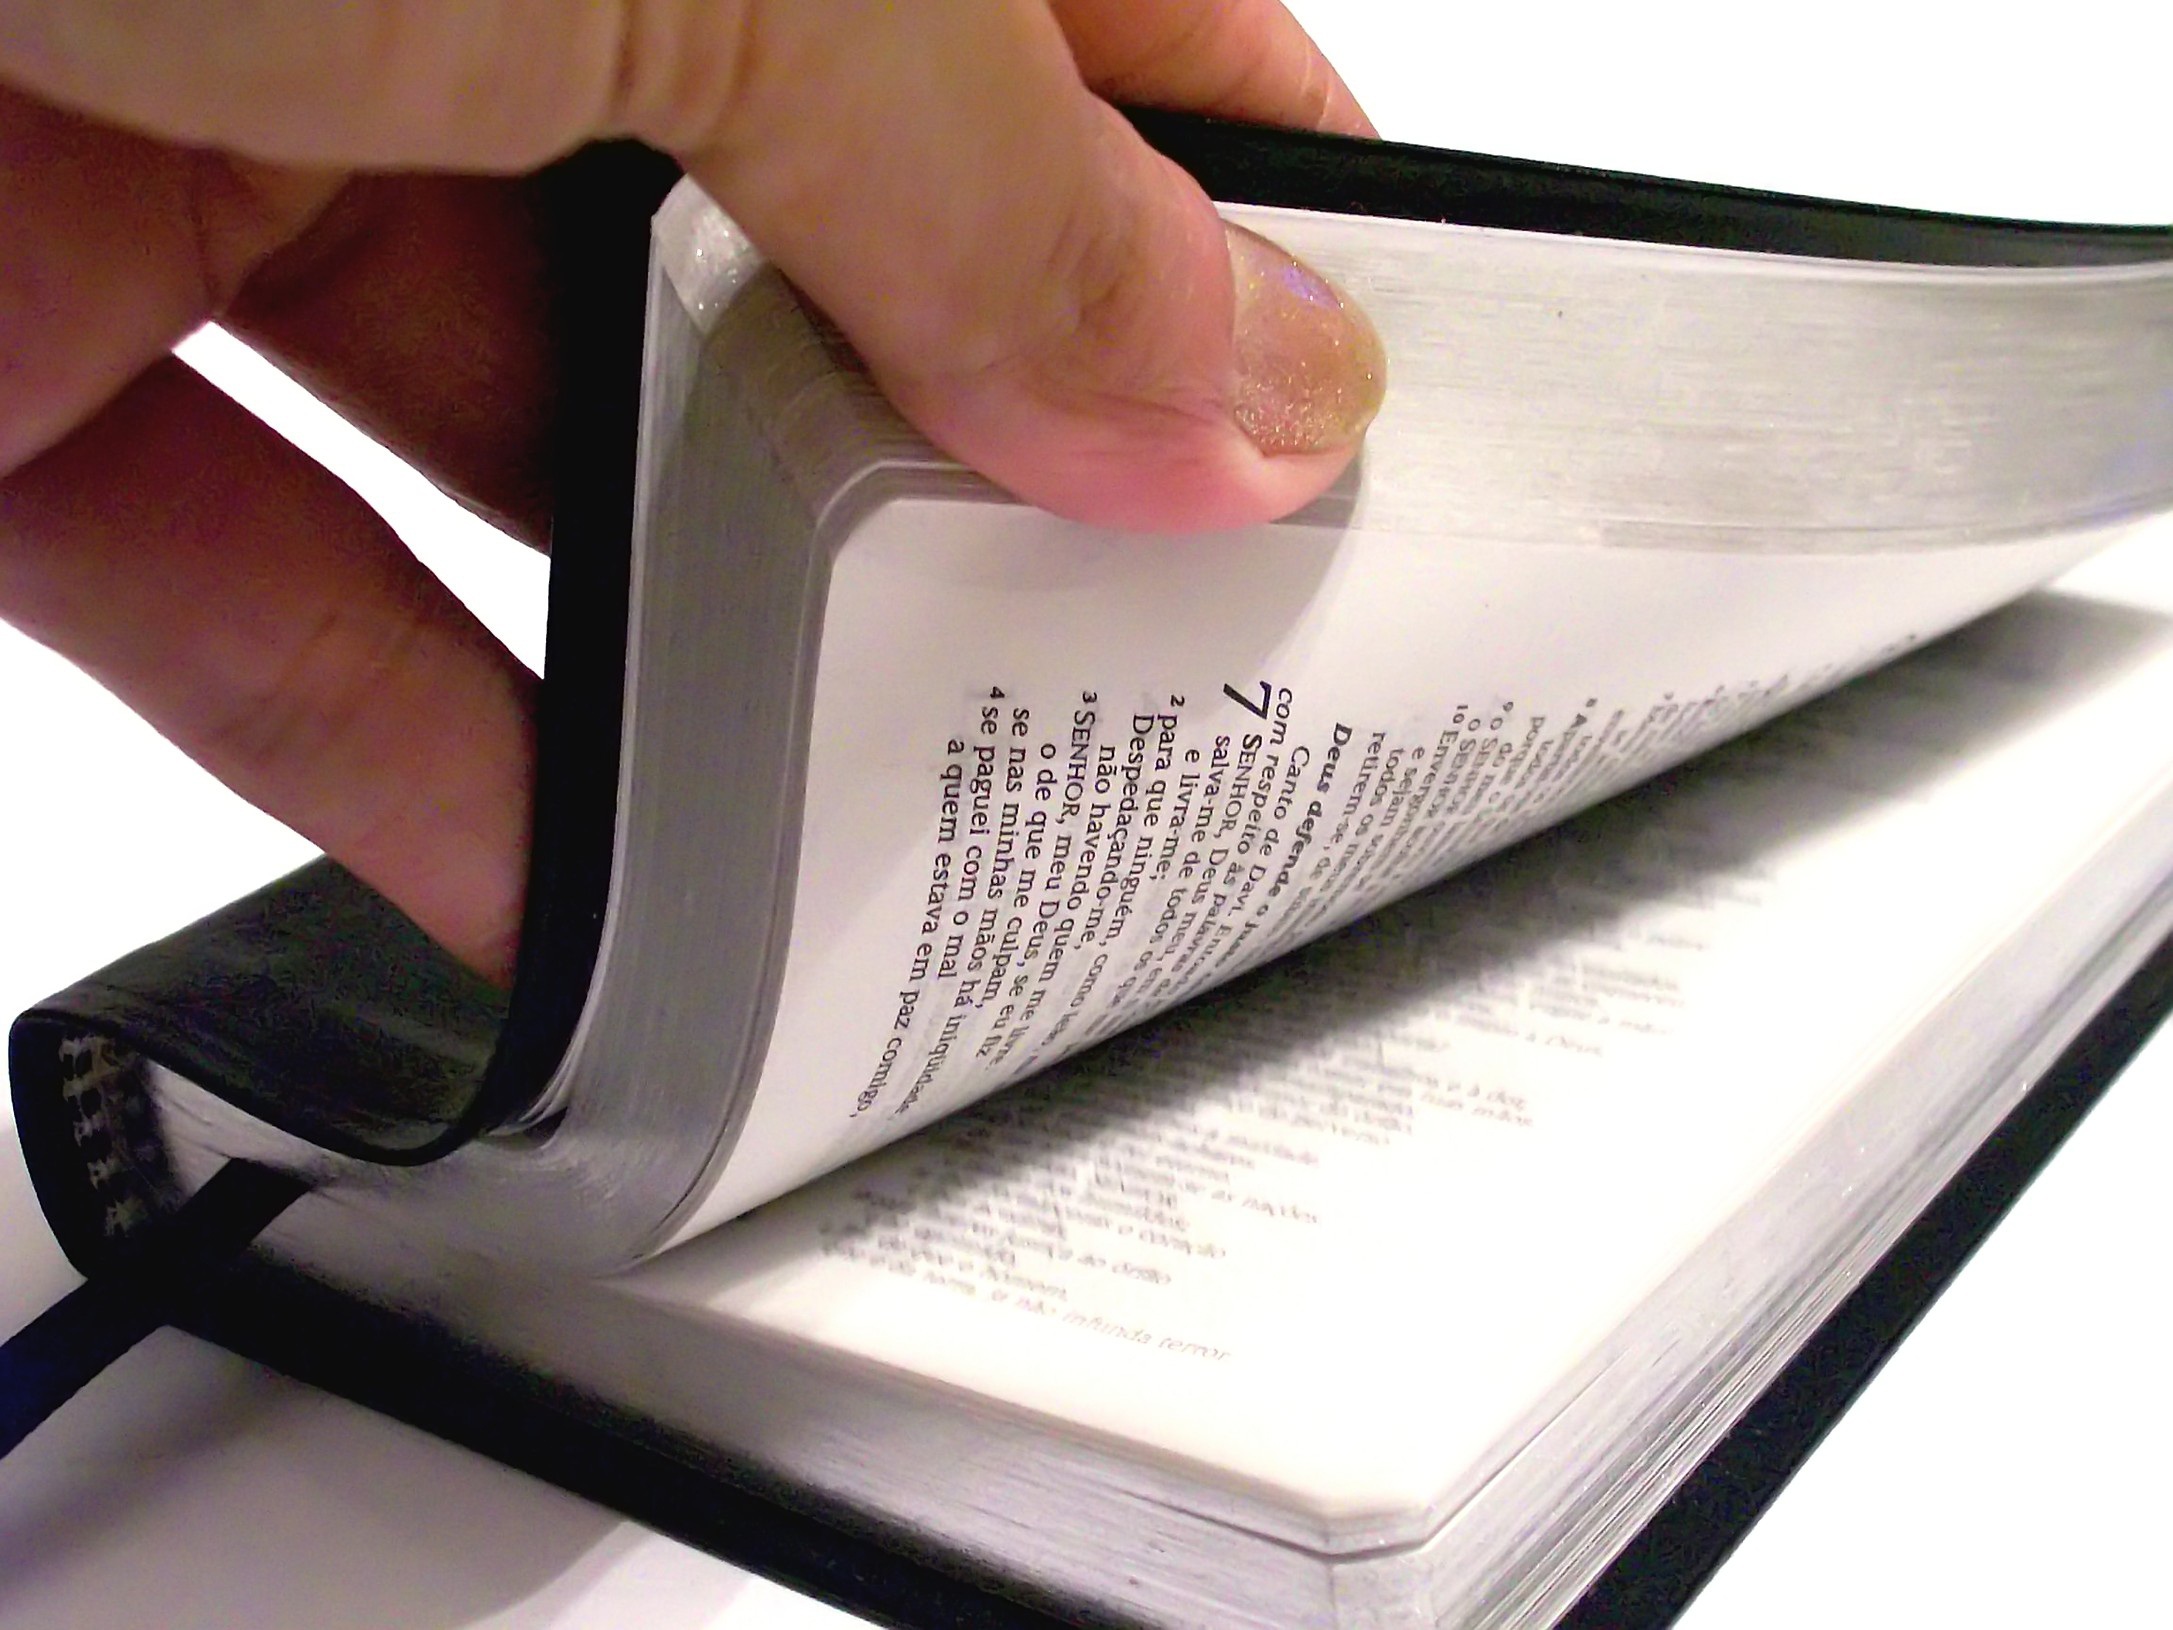
writing, hand, religion, furniture, material, bible, christianity, gospel, document, plastic wrap